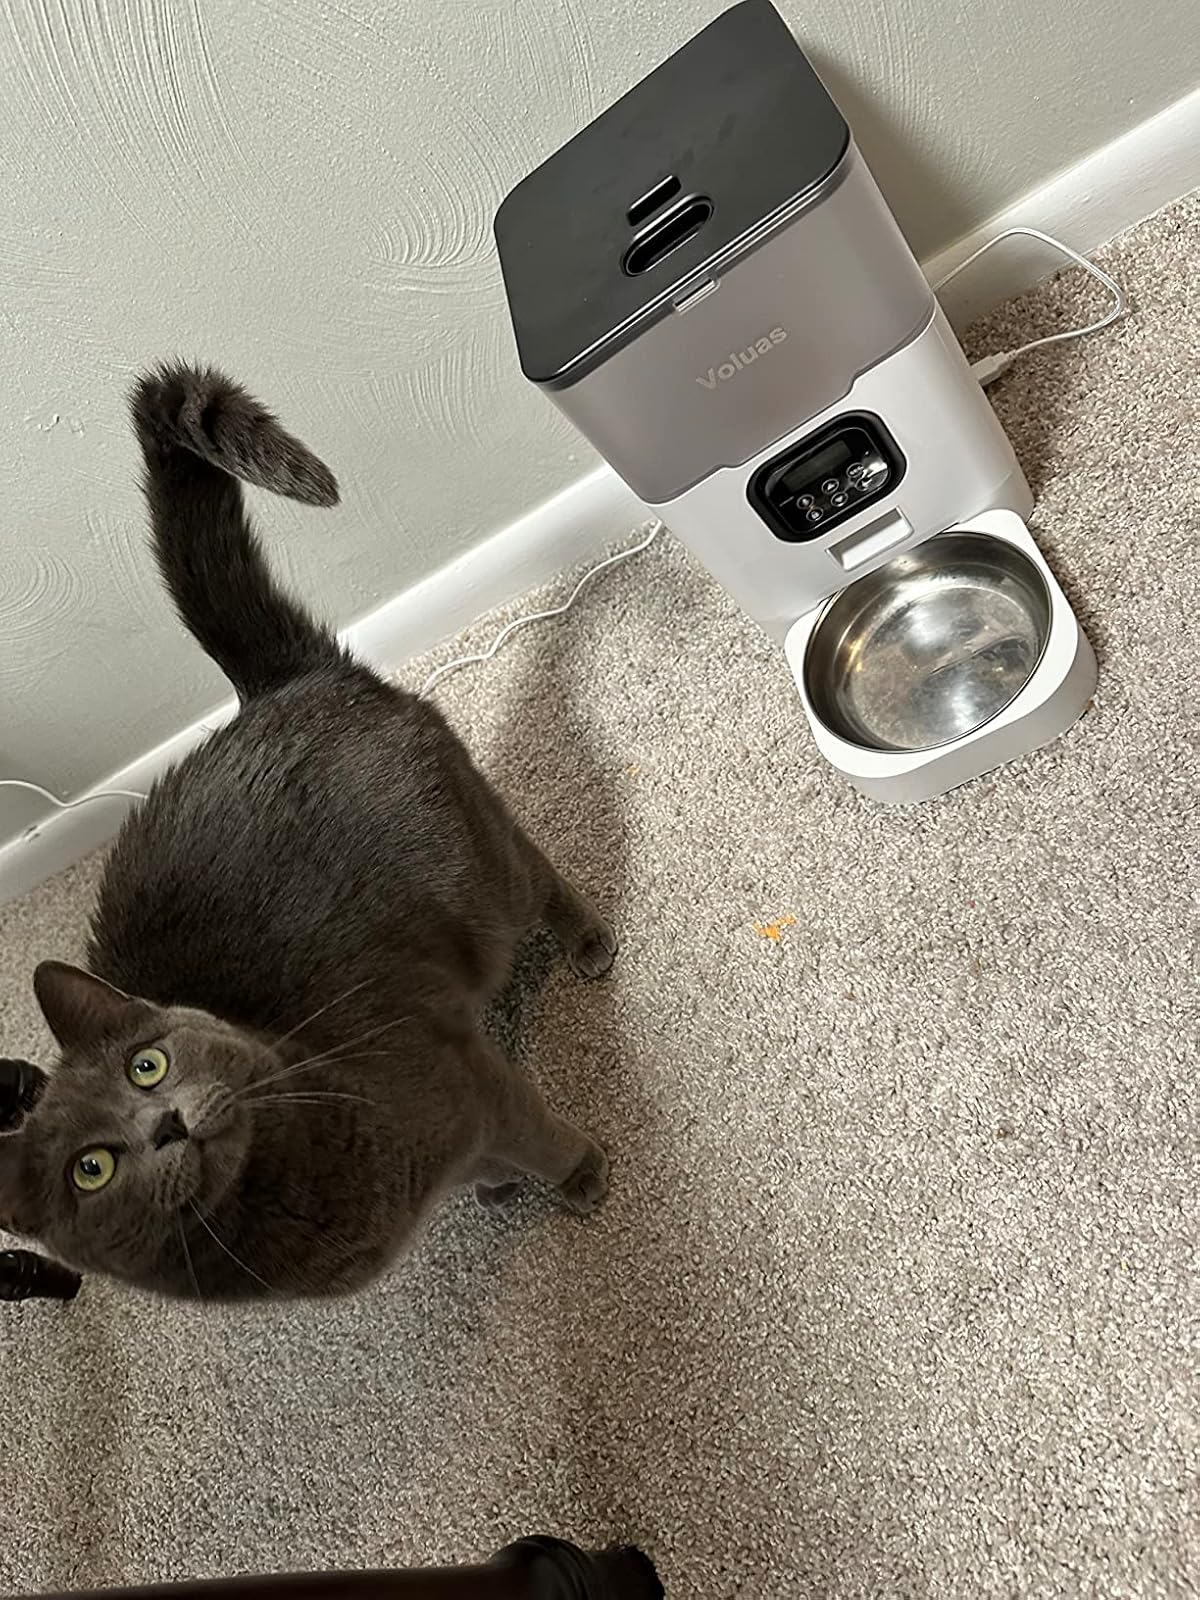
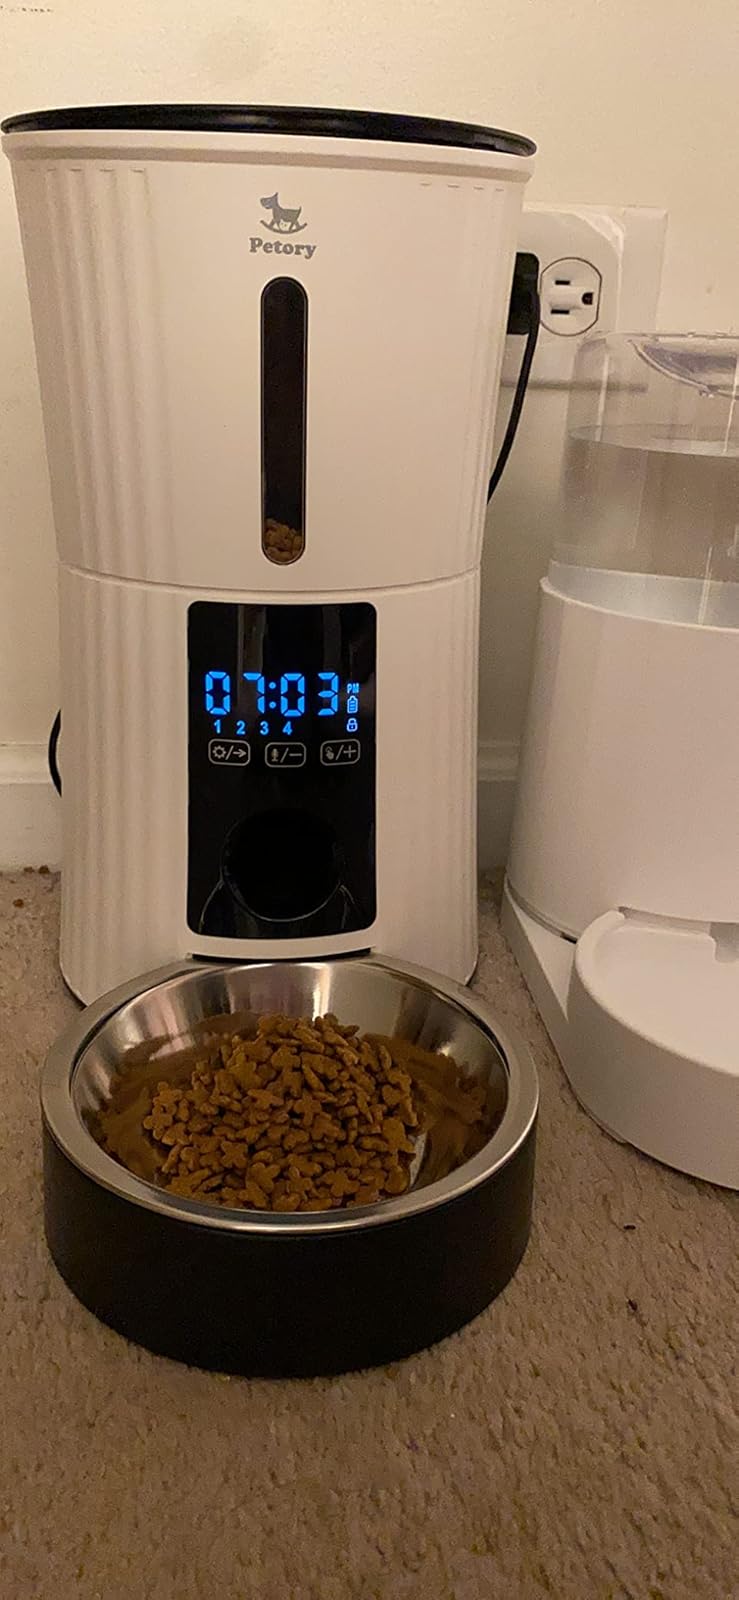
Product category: items_feeder
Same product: no